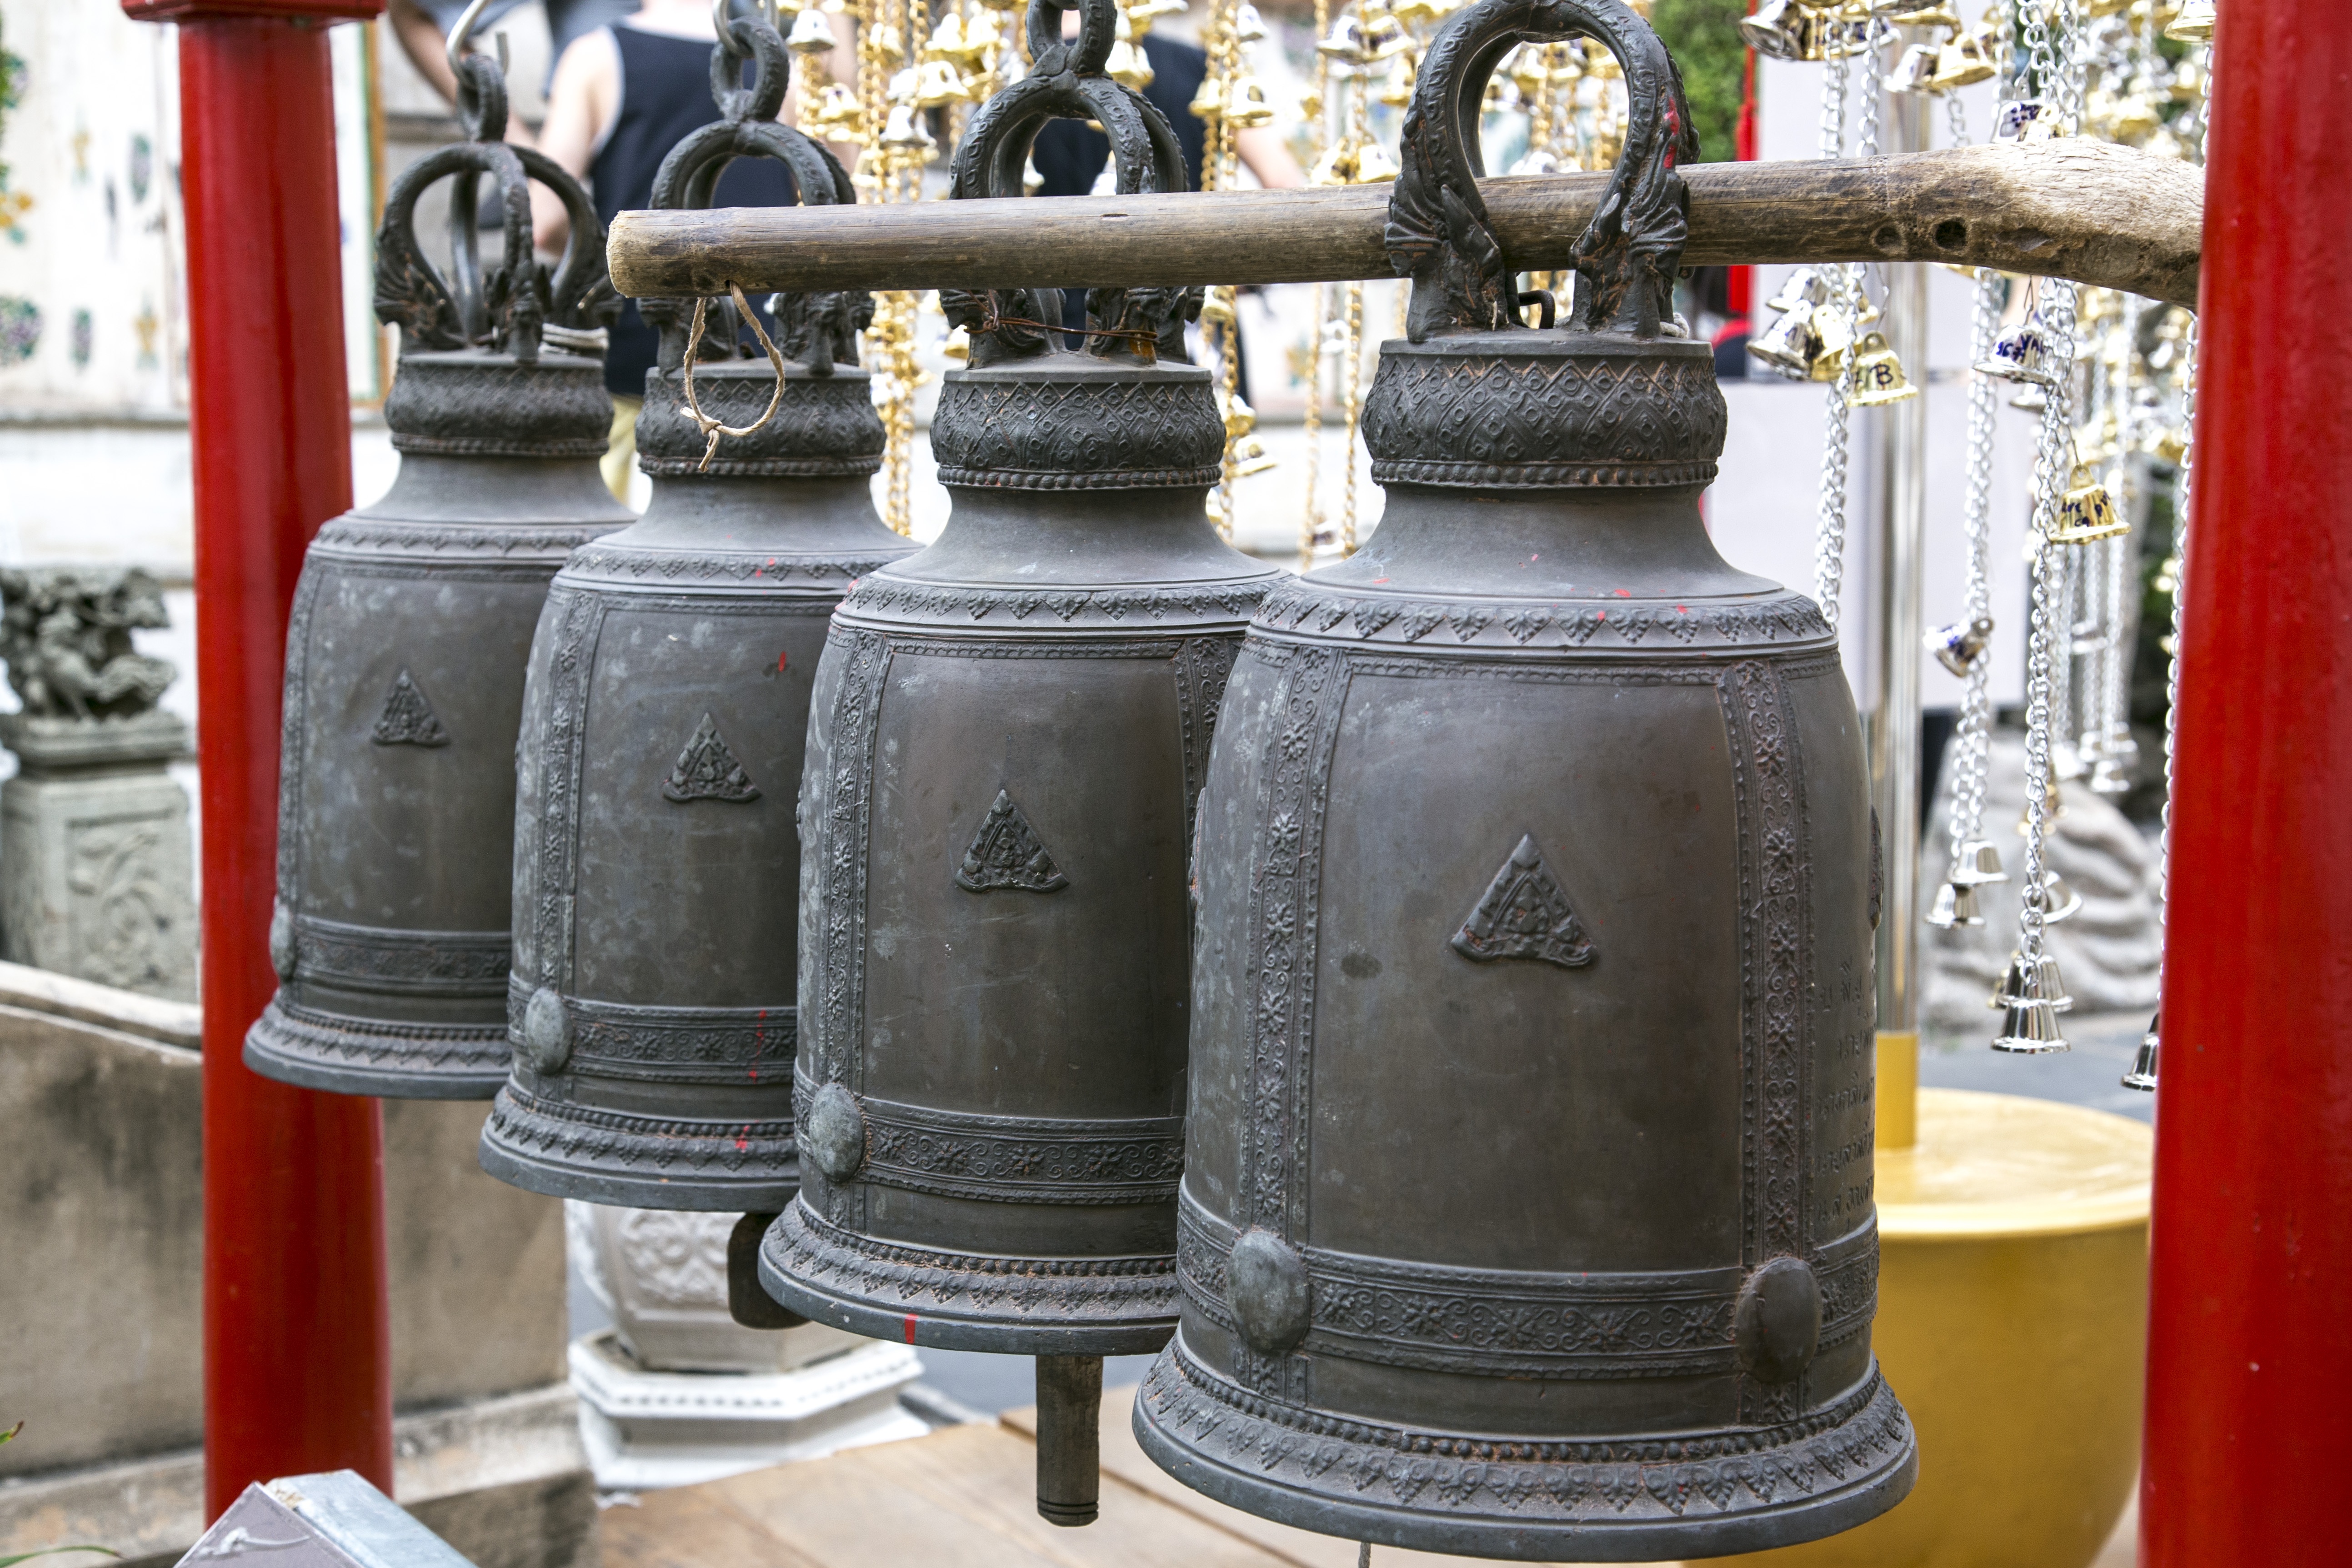
bell, metal, buddhism, tire, thailand, musical instrument, church bell, temple, gong, heavy, bells, man made object, ancient history